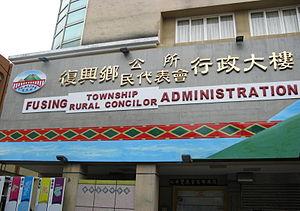
Le tongyong pinyin a été la transcription officielle dans l'alphabet latin du chinois mandarin en République de Chine entre 2002 et 2008. Le système a été utilisé non officiellement entre 2000 et 2002, années d'étude d'un nouveau système de transcription en caractères latins pour la République de Chine. Le ministère de l'éducation de la République de Chine a approuvé le système en 2002 mais son utilisation n'était pas obligatoire. Depuis le 1ᵉʳ janvier 2009, le Tongyong pinyin n'est plus un système officiel, le ministère de l'éducation ayant approuvé le Hanyu pinyin le 16 septembre 2008.